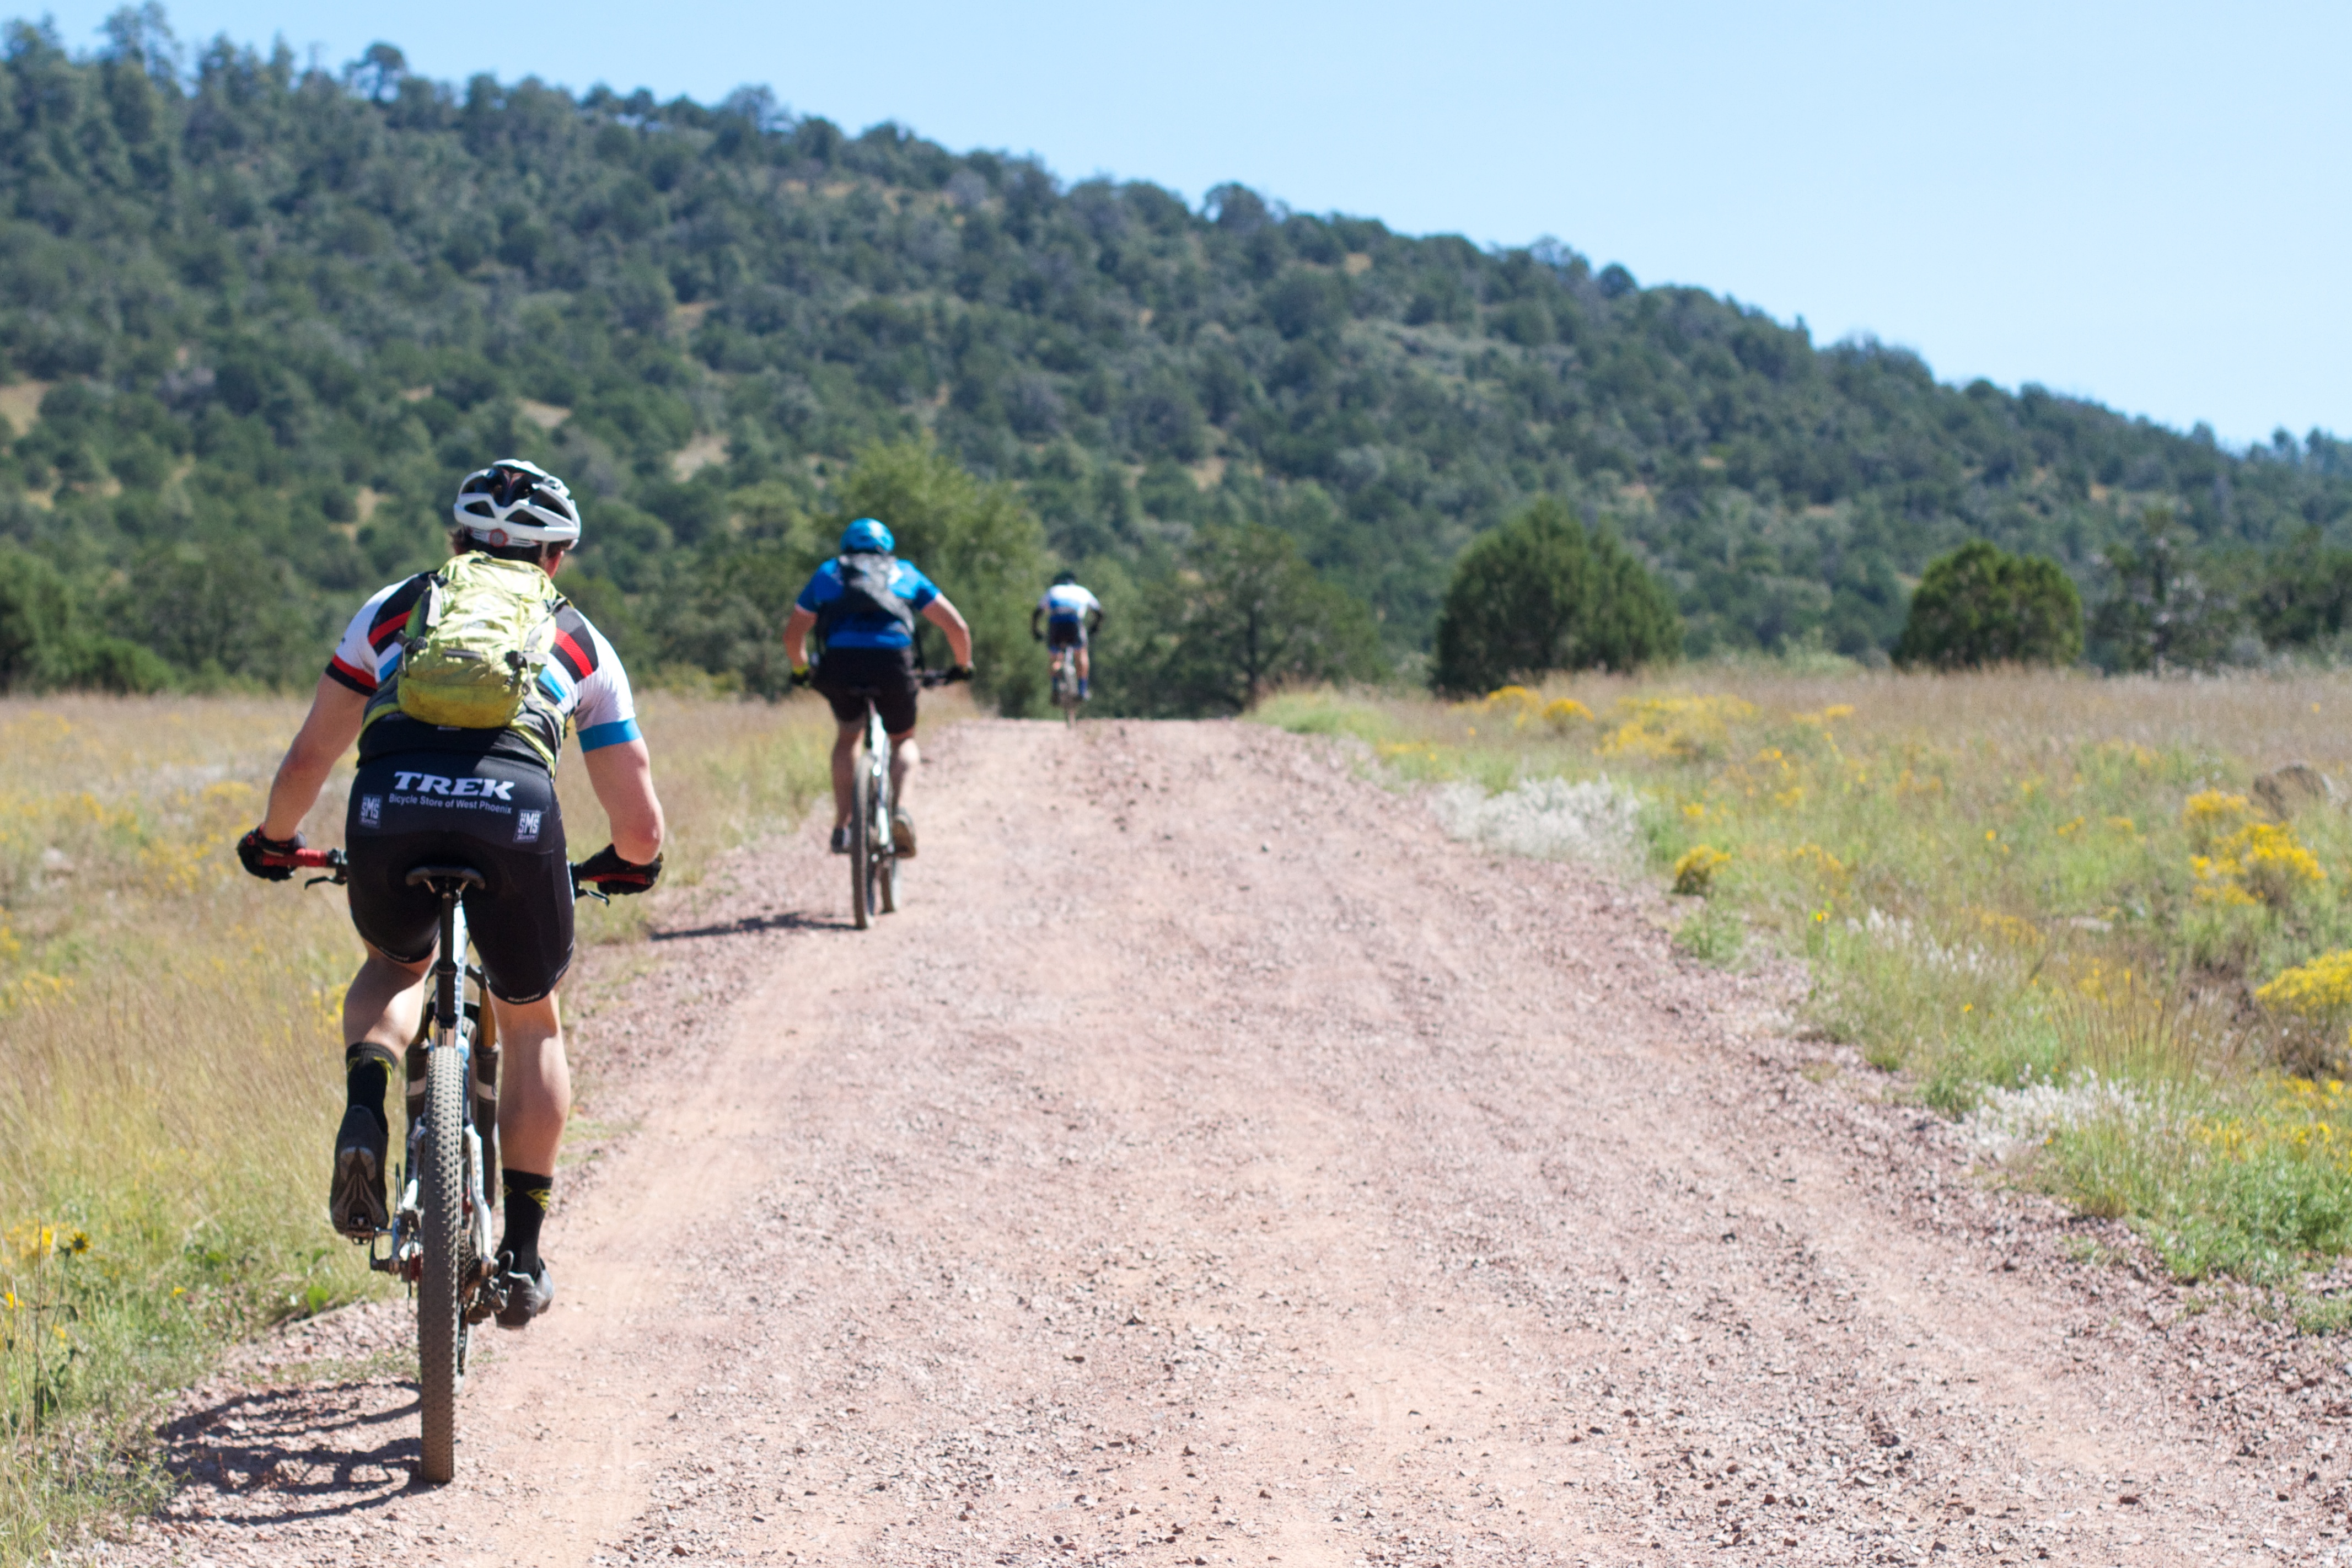
trail, bicycle, vehicle, soil, extreme sport, mountain bike, cycling, sports, fotr, mountain biking, road cycling, cycle sport, mountain bike racing